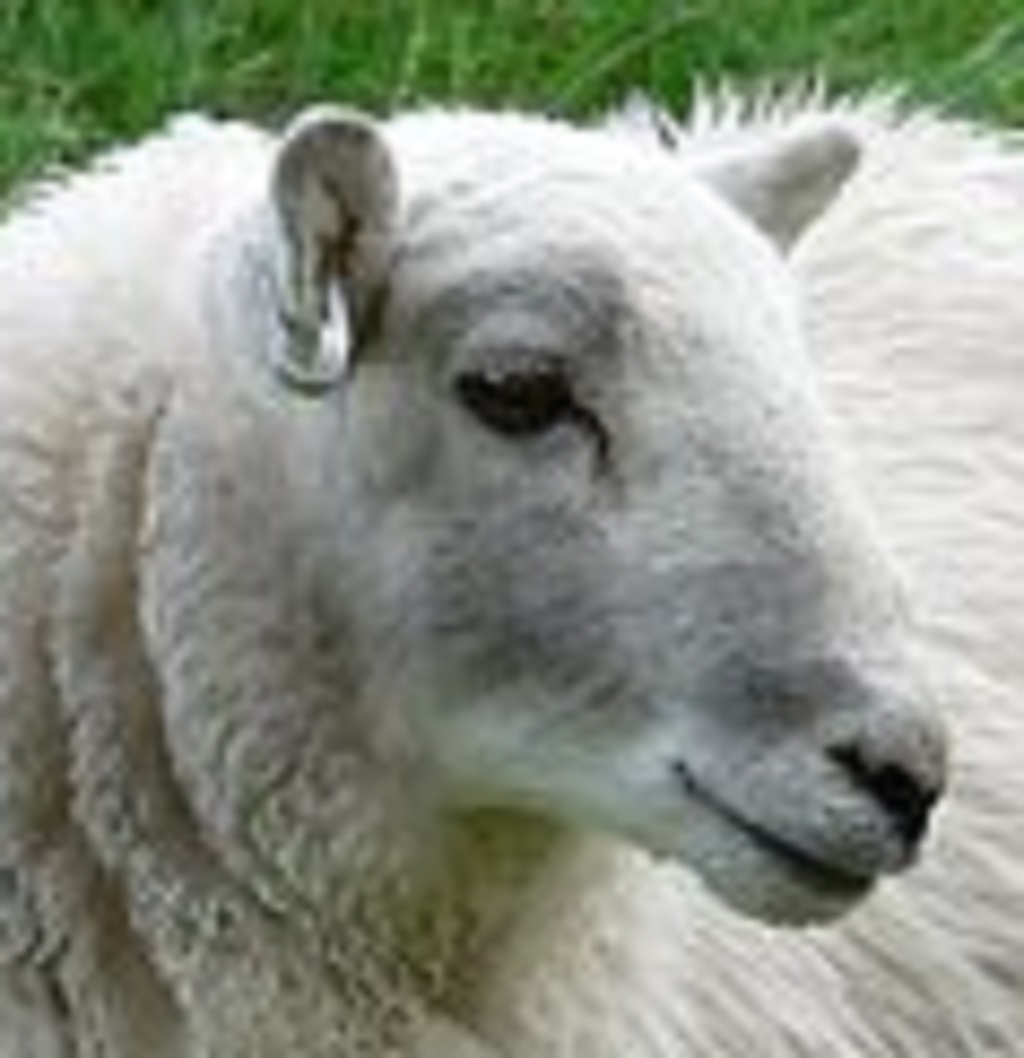
Label: no pain